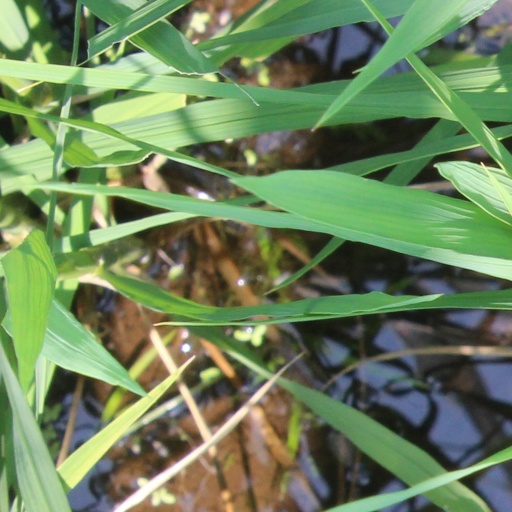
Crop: rice